Juan C. Harriott Jr.

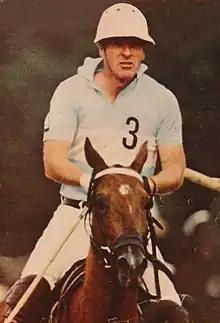
Juan Carlos Harriott Jr.

Juan Carlos Harriott Jr. (28 October 1936 – 11 September 2023) was an Argentine polo player. He was known as "Juancarlitos" to distinguish him from his father and was also given the nickname "El Inglés" (The Englishman).